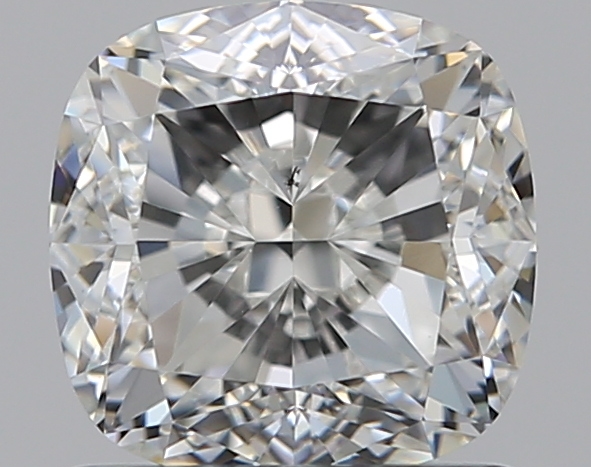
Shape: cushion
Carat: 1.05
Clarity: VS2
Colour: G
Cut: EX
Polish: EX
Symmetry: EX
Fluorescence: N
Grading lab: GIA
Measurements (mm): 5.65 x 5.59 x 3.8